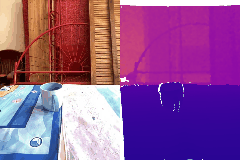
Label: cup